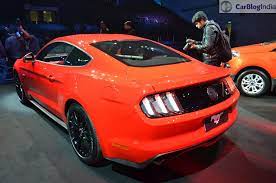
Vehicle type: Cars